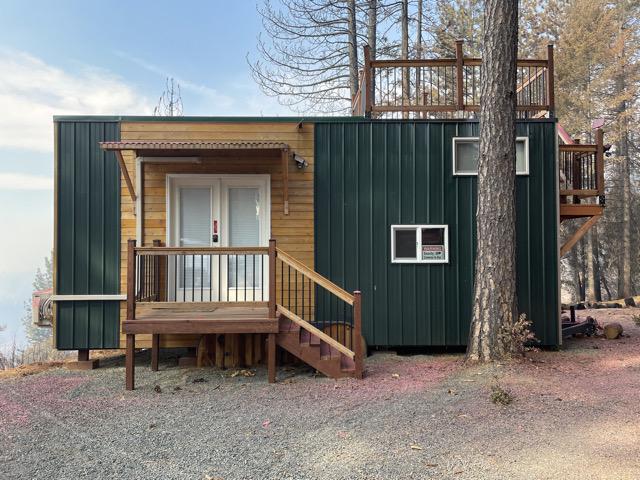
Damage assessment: no_damage